Darley Dale

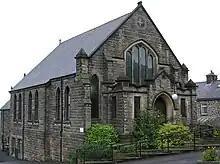
Hackney Methodist Church

This was built in 1908 to replace a smaller Primitive Methodist chapel nearby on Greenaway Lane. It is now a private residence.